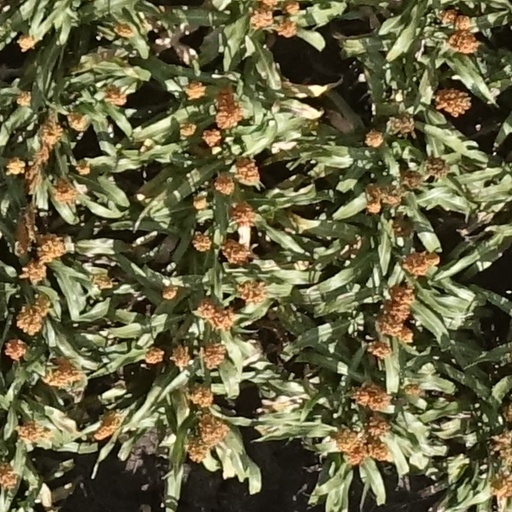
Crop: sorghum